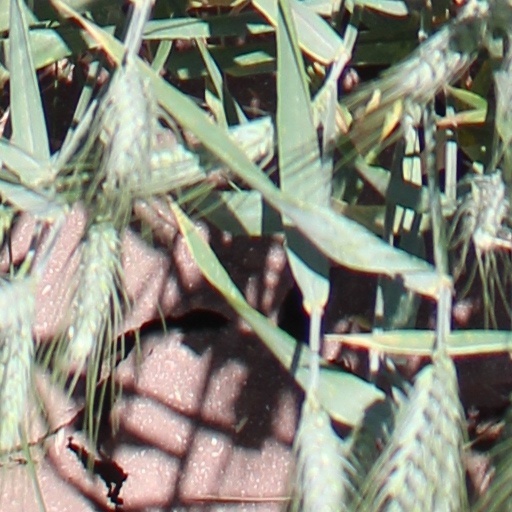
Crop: wheat